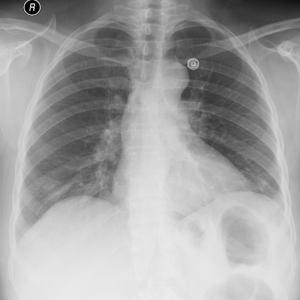
Une pleurésie purulente, ou empyème pleural, est une infection bactérienne aiguë de la cavité pleurale, survenant souvent à la suite d'une pneumopathie. Lorsque les deux infections sont contemporaines, on parle de pleuropneumopathie.